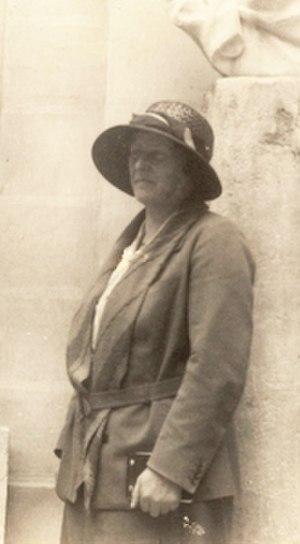
Dorothea Minola Alice Bate ou Dorothy Bate, était une paléontologue britannique et une des pionnières de l'archéozoologie. Elle a passé sa carrière à rechercher des fossiles de mammifères éteints récemment en vue de comprendre comment et pourquoi leurs formes géantes et naines ont évolué.